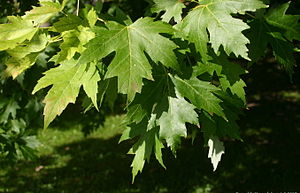
Sølvløn / Hjemsted
Sølvløn, også skrevet Sølv-Løn, er et stort og hurtigt voksende, løvfældende træ med en åben vækst. Bladene er håndlappede med lange, smalle lapper. Høstfarven er klart rød, og derfor plantes træet i parker og større haver.